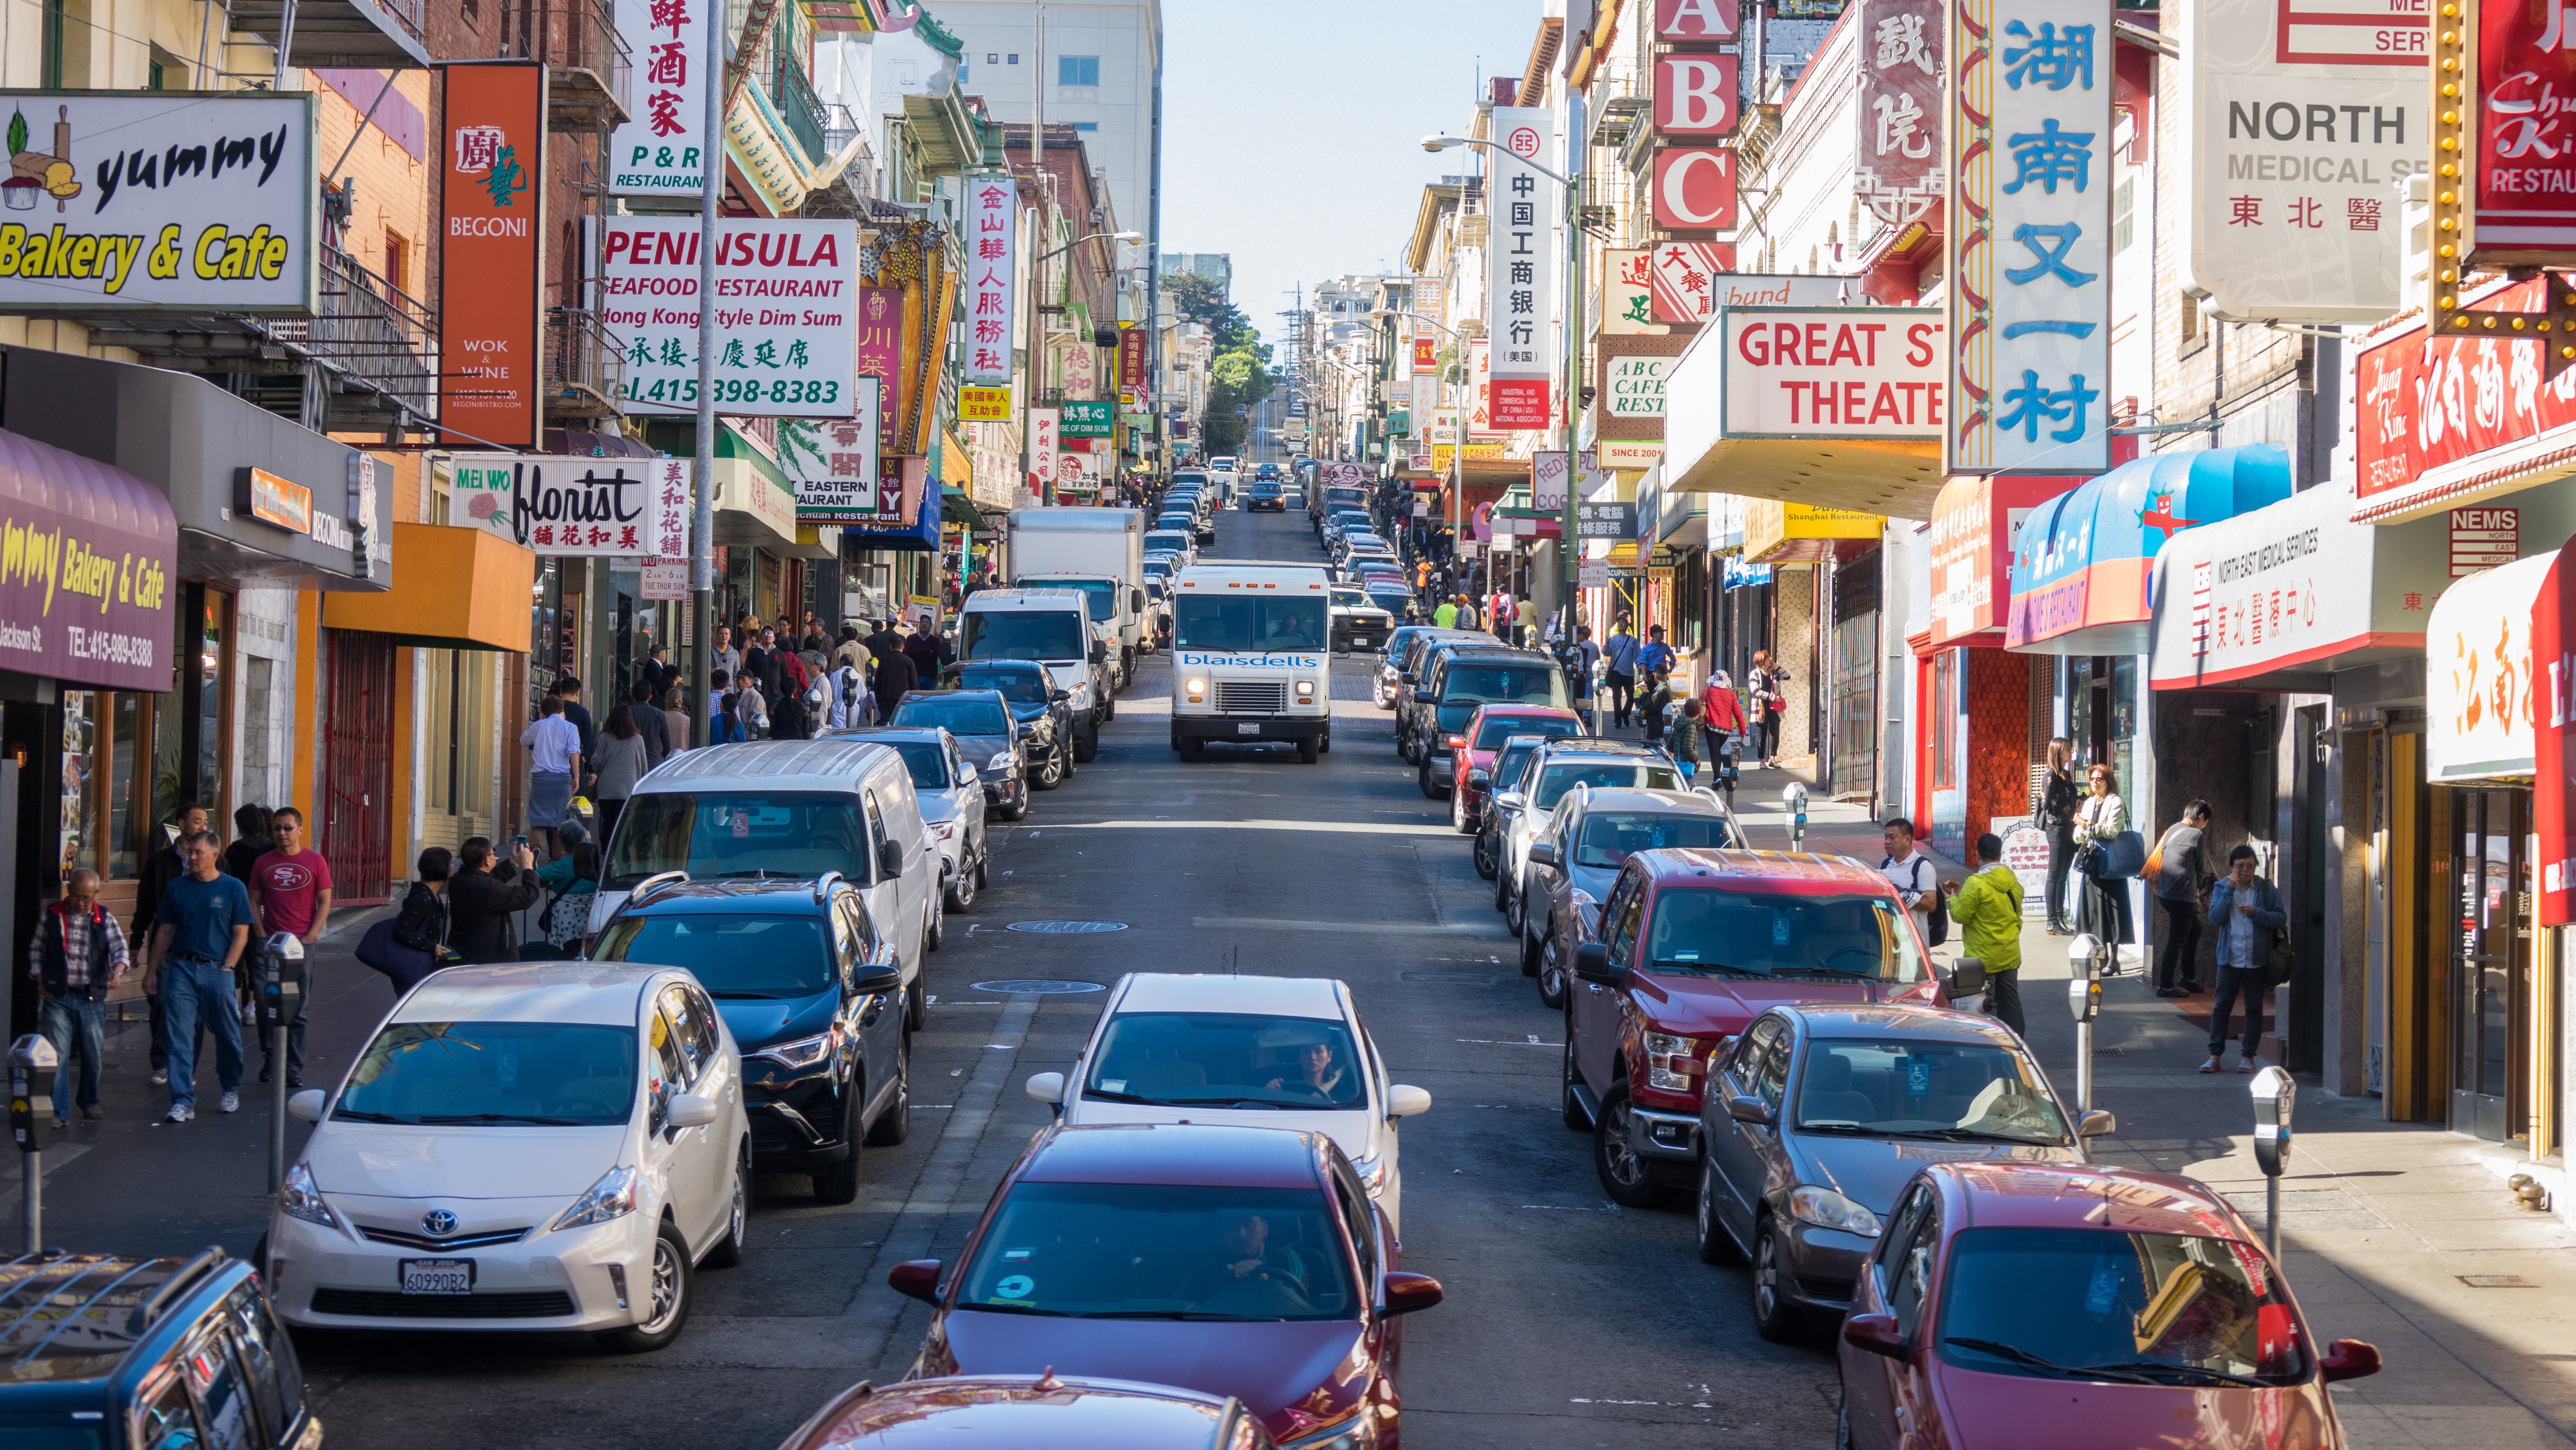
pedestrian, architecture, structure, road, traffic, street, town, city, downtown, tourist, san francisco, transportation, usa, market, shopping, lane, california, public space, infrastructure, cars, scene, metropolis, neighbourhood, bay area, urban area, human settlement, metropolitan area, traffic congestion